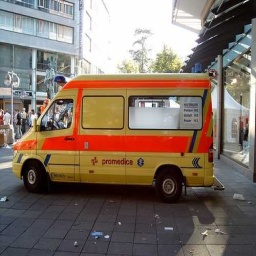
Label: ambulance